Barnhart–Wright House

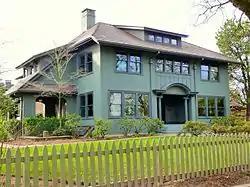
The Barnhart–Wright House in 2017

The Barnhart–Wright House is a historic house located in the Irvington neighborhood of Portland, Oregon, United States. It was built in 1913–1914 by general contractor Frederic E. Bowman, whose constructions shaped several neighborhoods in the city. It stands as one of the best-preserved and most expensive single-family homes in his body of work, and is an outstanding example of the use of Arts and Crafts architecture with Prairie School influences in an upper-class Portland home.